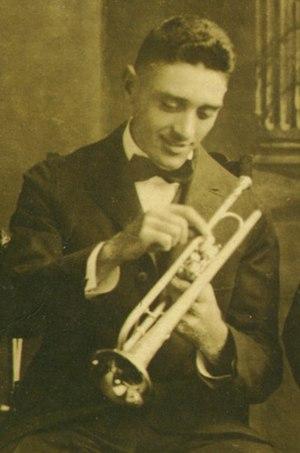
Frank Joseph Christian, né le 3 septembre 1887 à La Nouvelle-Orléans et mort le 27 novembre 1973 dans la même ville, est un cornettiste de jazz américain.